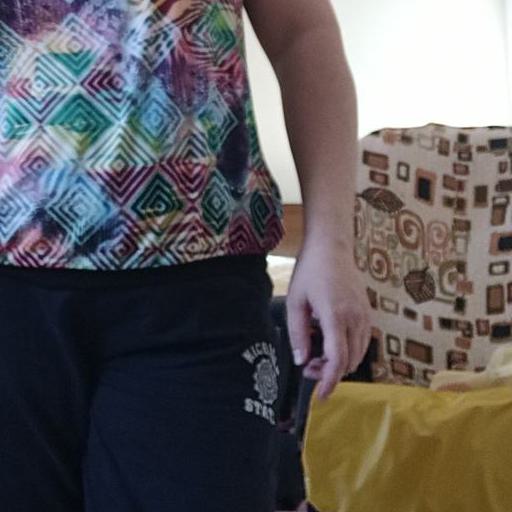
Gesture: no_gesture